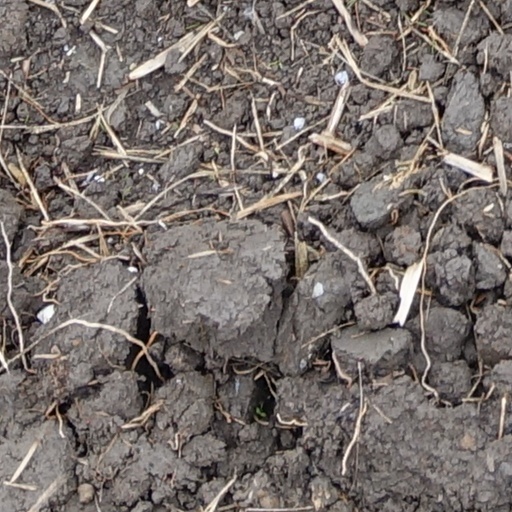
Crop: wheat